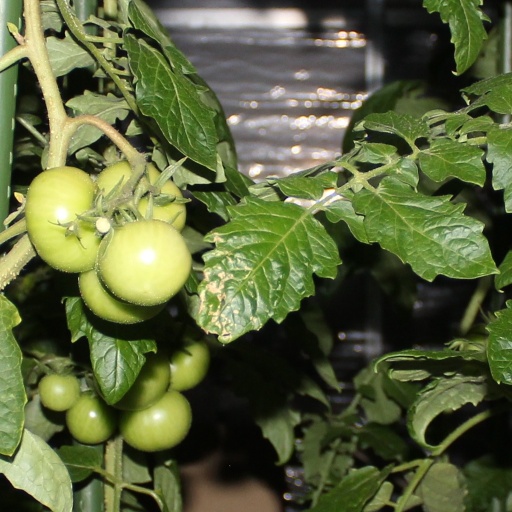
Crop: tomato